John Wesley McElroy House

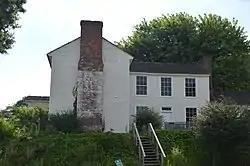
Eastern side

The John Wesley McElroy House is a historic house museum in Burnsville, Yancey County, North Carolina. The vernacular Federal-Greek Revival style house, which was built in the 1840s, is on the National Register of Historic Places.